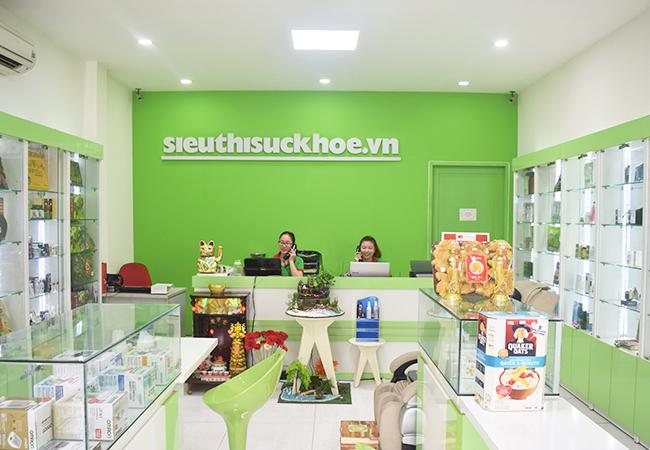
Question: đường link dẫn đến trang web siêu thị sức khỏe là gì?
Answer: sieuthisuckhoe. vn